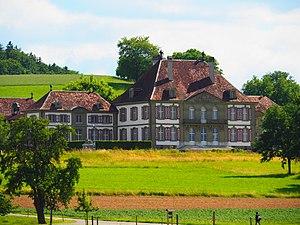
Hindelbank est une commune suisse du canton de Berne, située dans l'arrondissement administratif de l'Emmental.
L'établissement pénitentiaire de Hindelbank est une prison pour femmes située sur la commune d'Hindelbank dans le canton de Berne. Cet établissement est le seul de Suisse destiné uniquement à l'accueil de femmes détenues. Il accueille des femmes condamnées à des peines d'emprisonnement ou à des traitements thérapeutiques institutionnels.